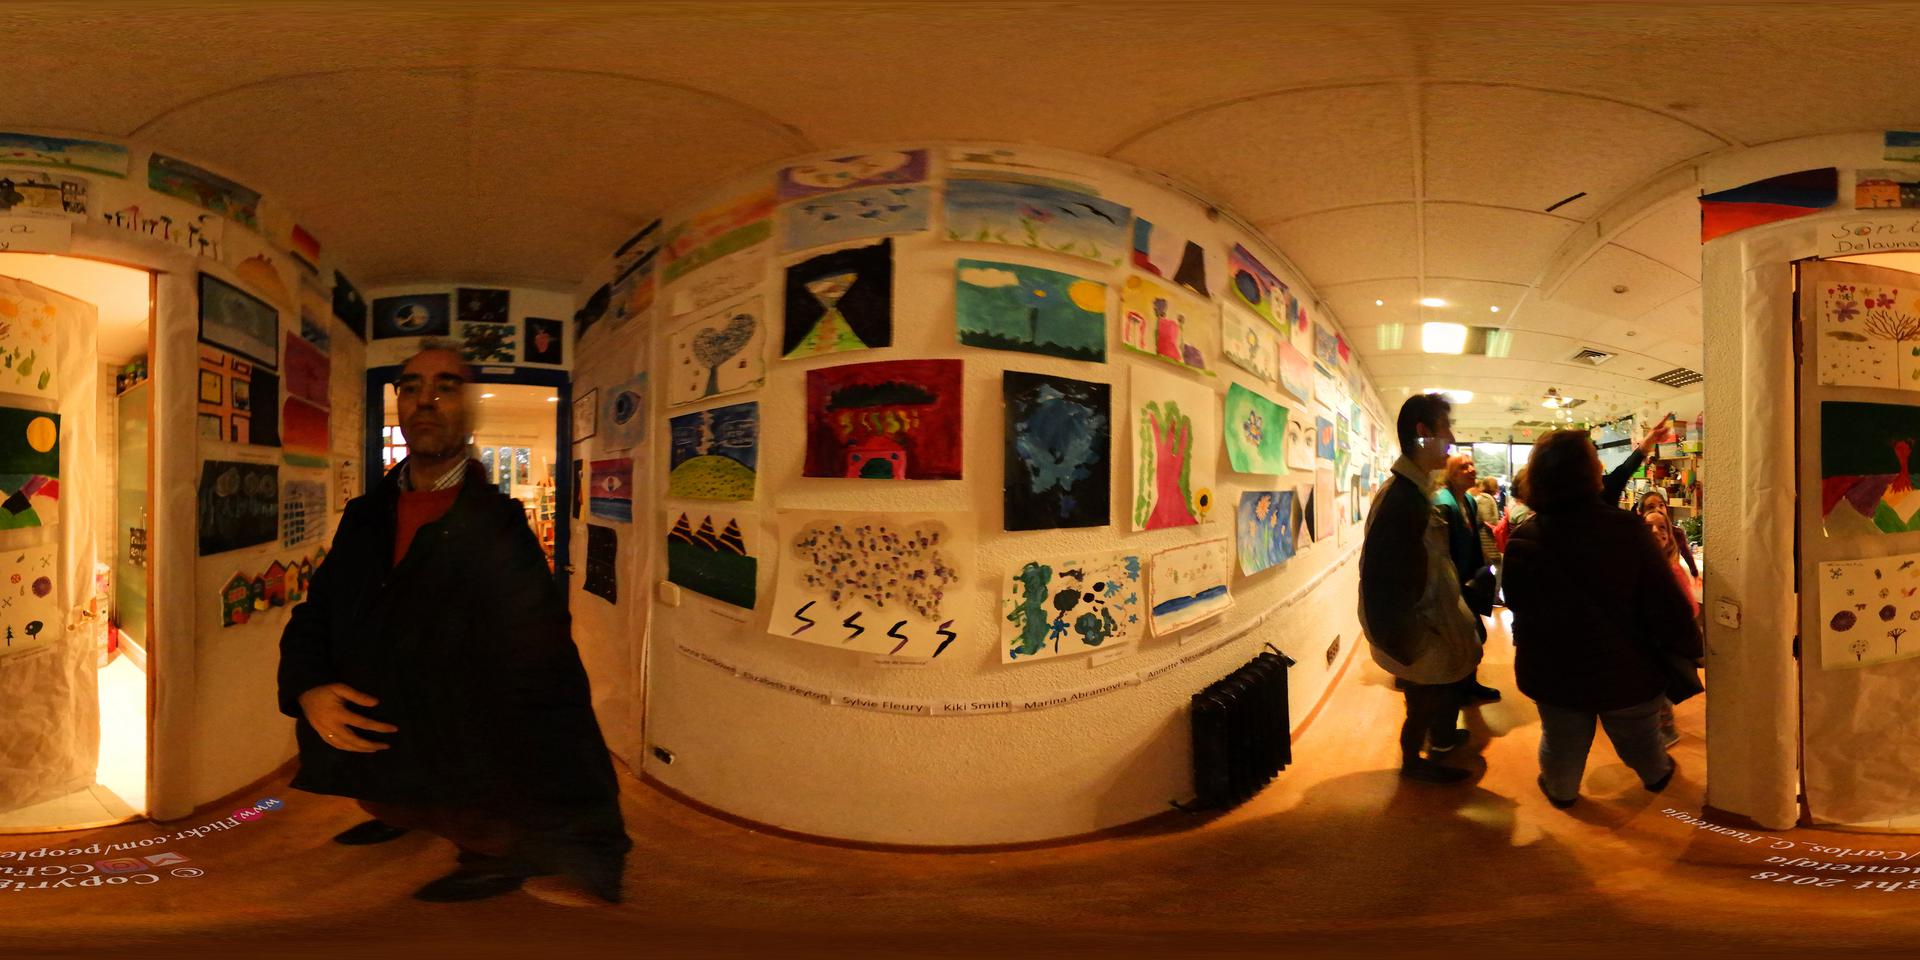
Referred object: The person on the left in the current view

Referred object: the bright red square painting